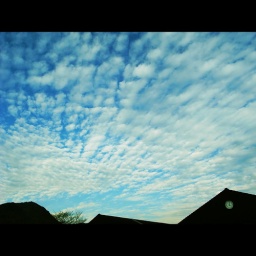
winter sky and cloud in Saga, where is my hometown. ricoh GRD + toycamera3.4 plugin